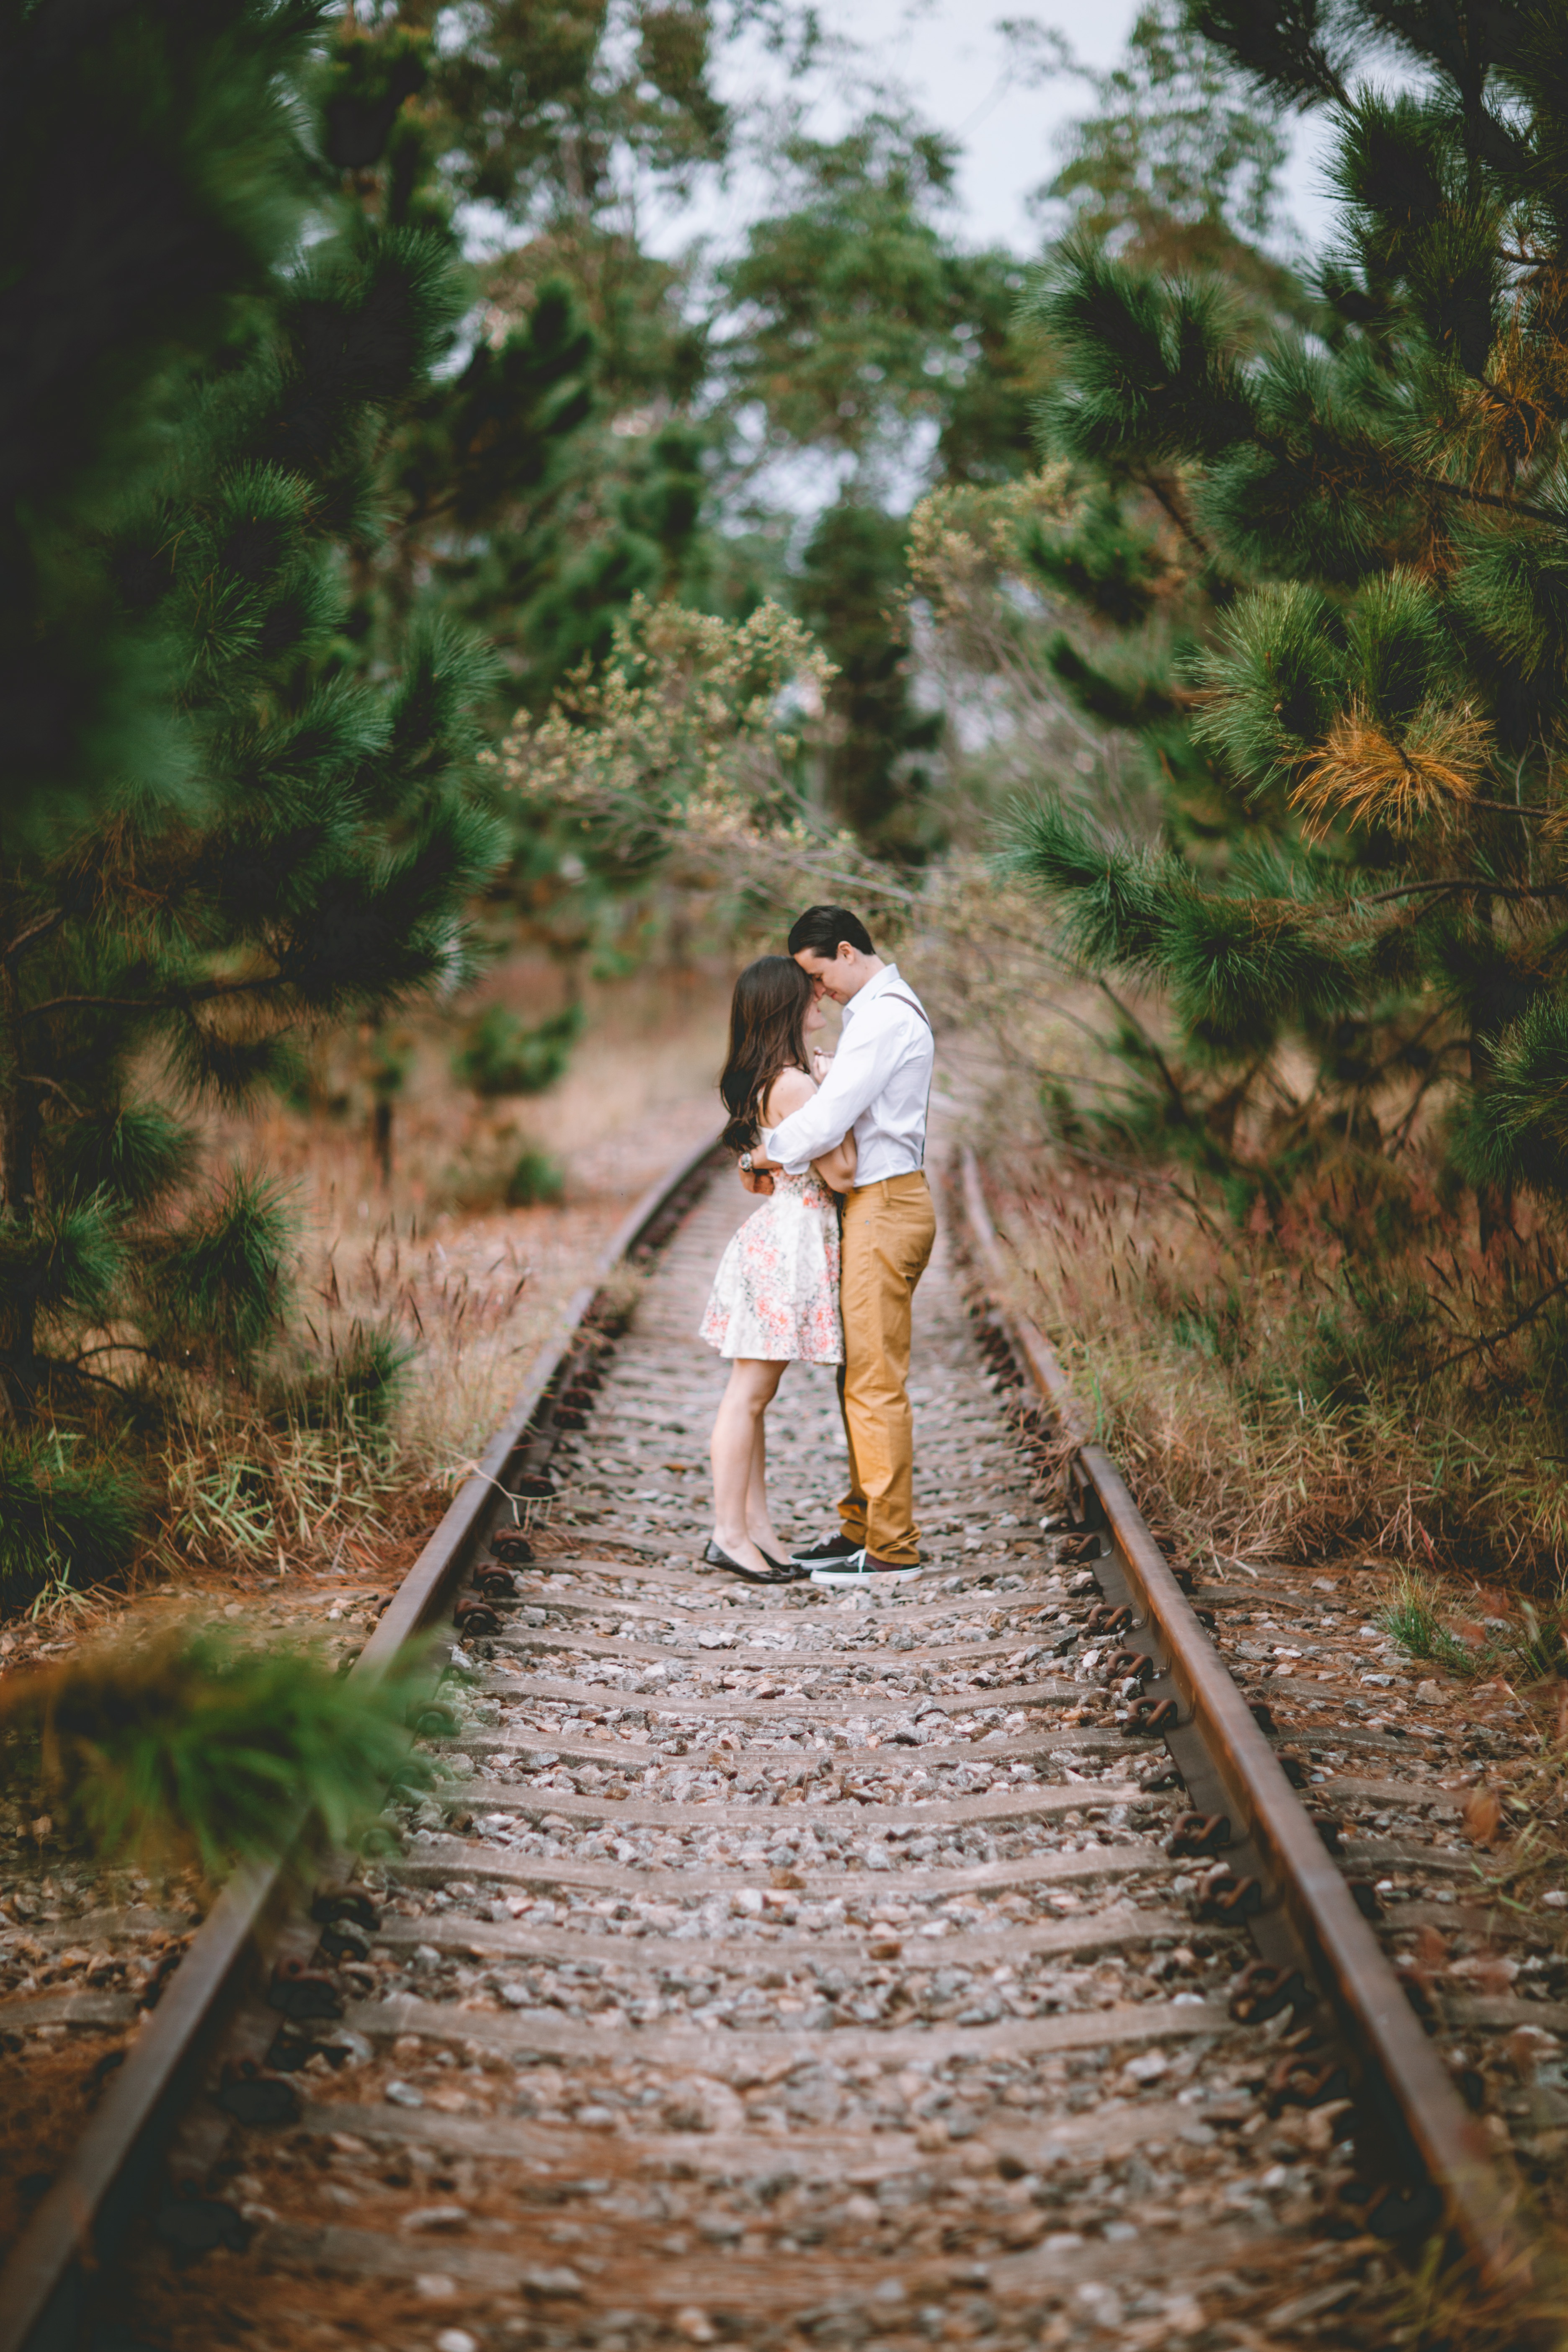
landscape, nature, forest, walking, track, sunlight, love, autumn, romantic, couple kissing, woodland, boyfriends, couple in love, grooms, delicate flowers, train line